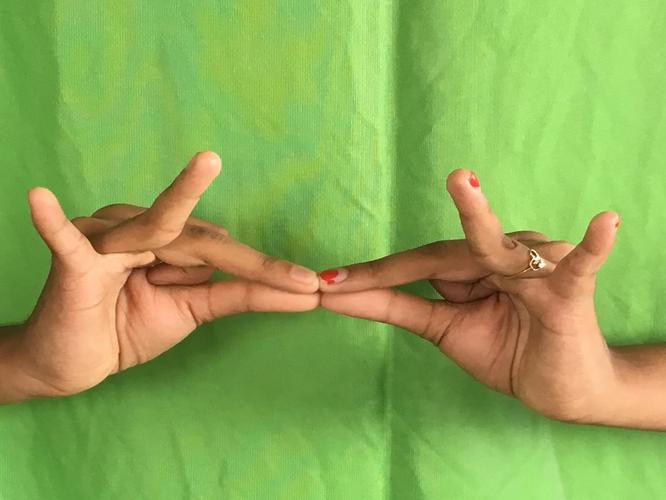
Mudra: Sakata
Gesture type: double_hand